Knytt Underground

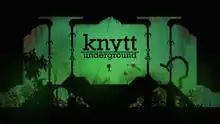
The logo screen from the main menu, a playable area of the game

Knytt Underground is an adventure-platform video game developed by Green Hill Games and Nifflas' Games and published by Ripstone for the PlayStation 3 and PlayStation Vita. It is the second sequel to Nifflas' previous game "Knytt". The game offers two playable characters, nonlinear gameplay, multiple endings, and a large number of side-quests and secrets.